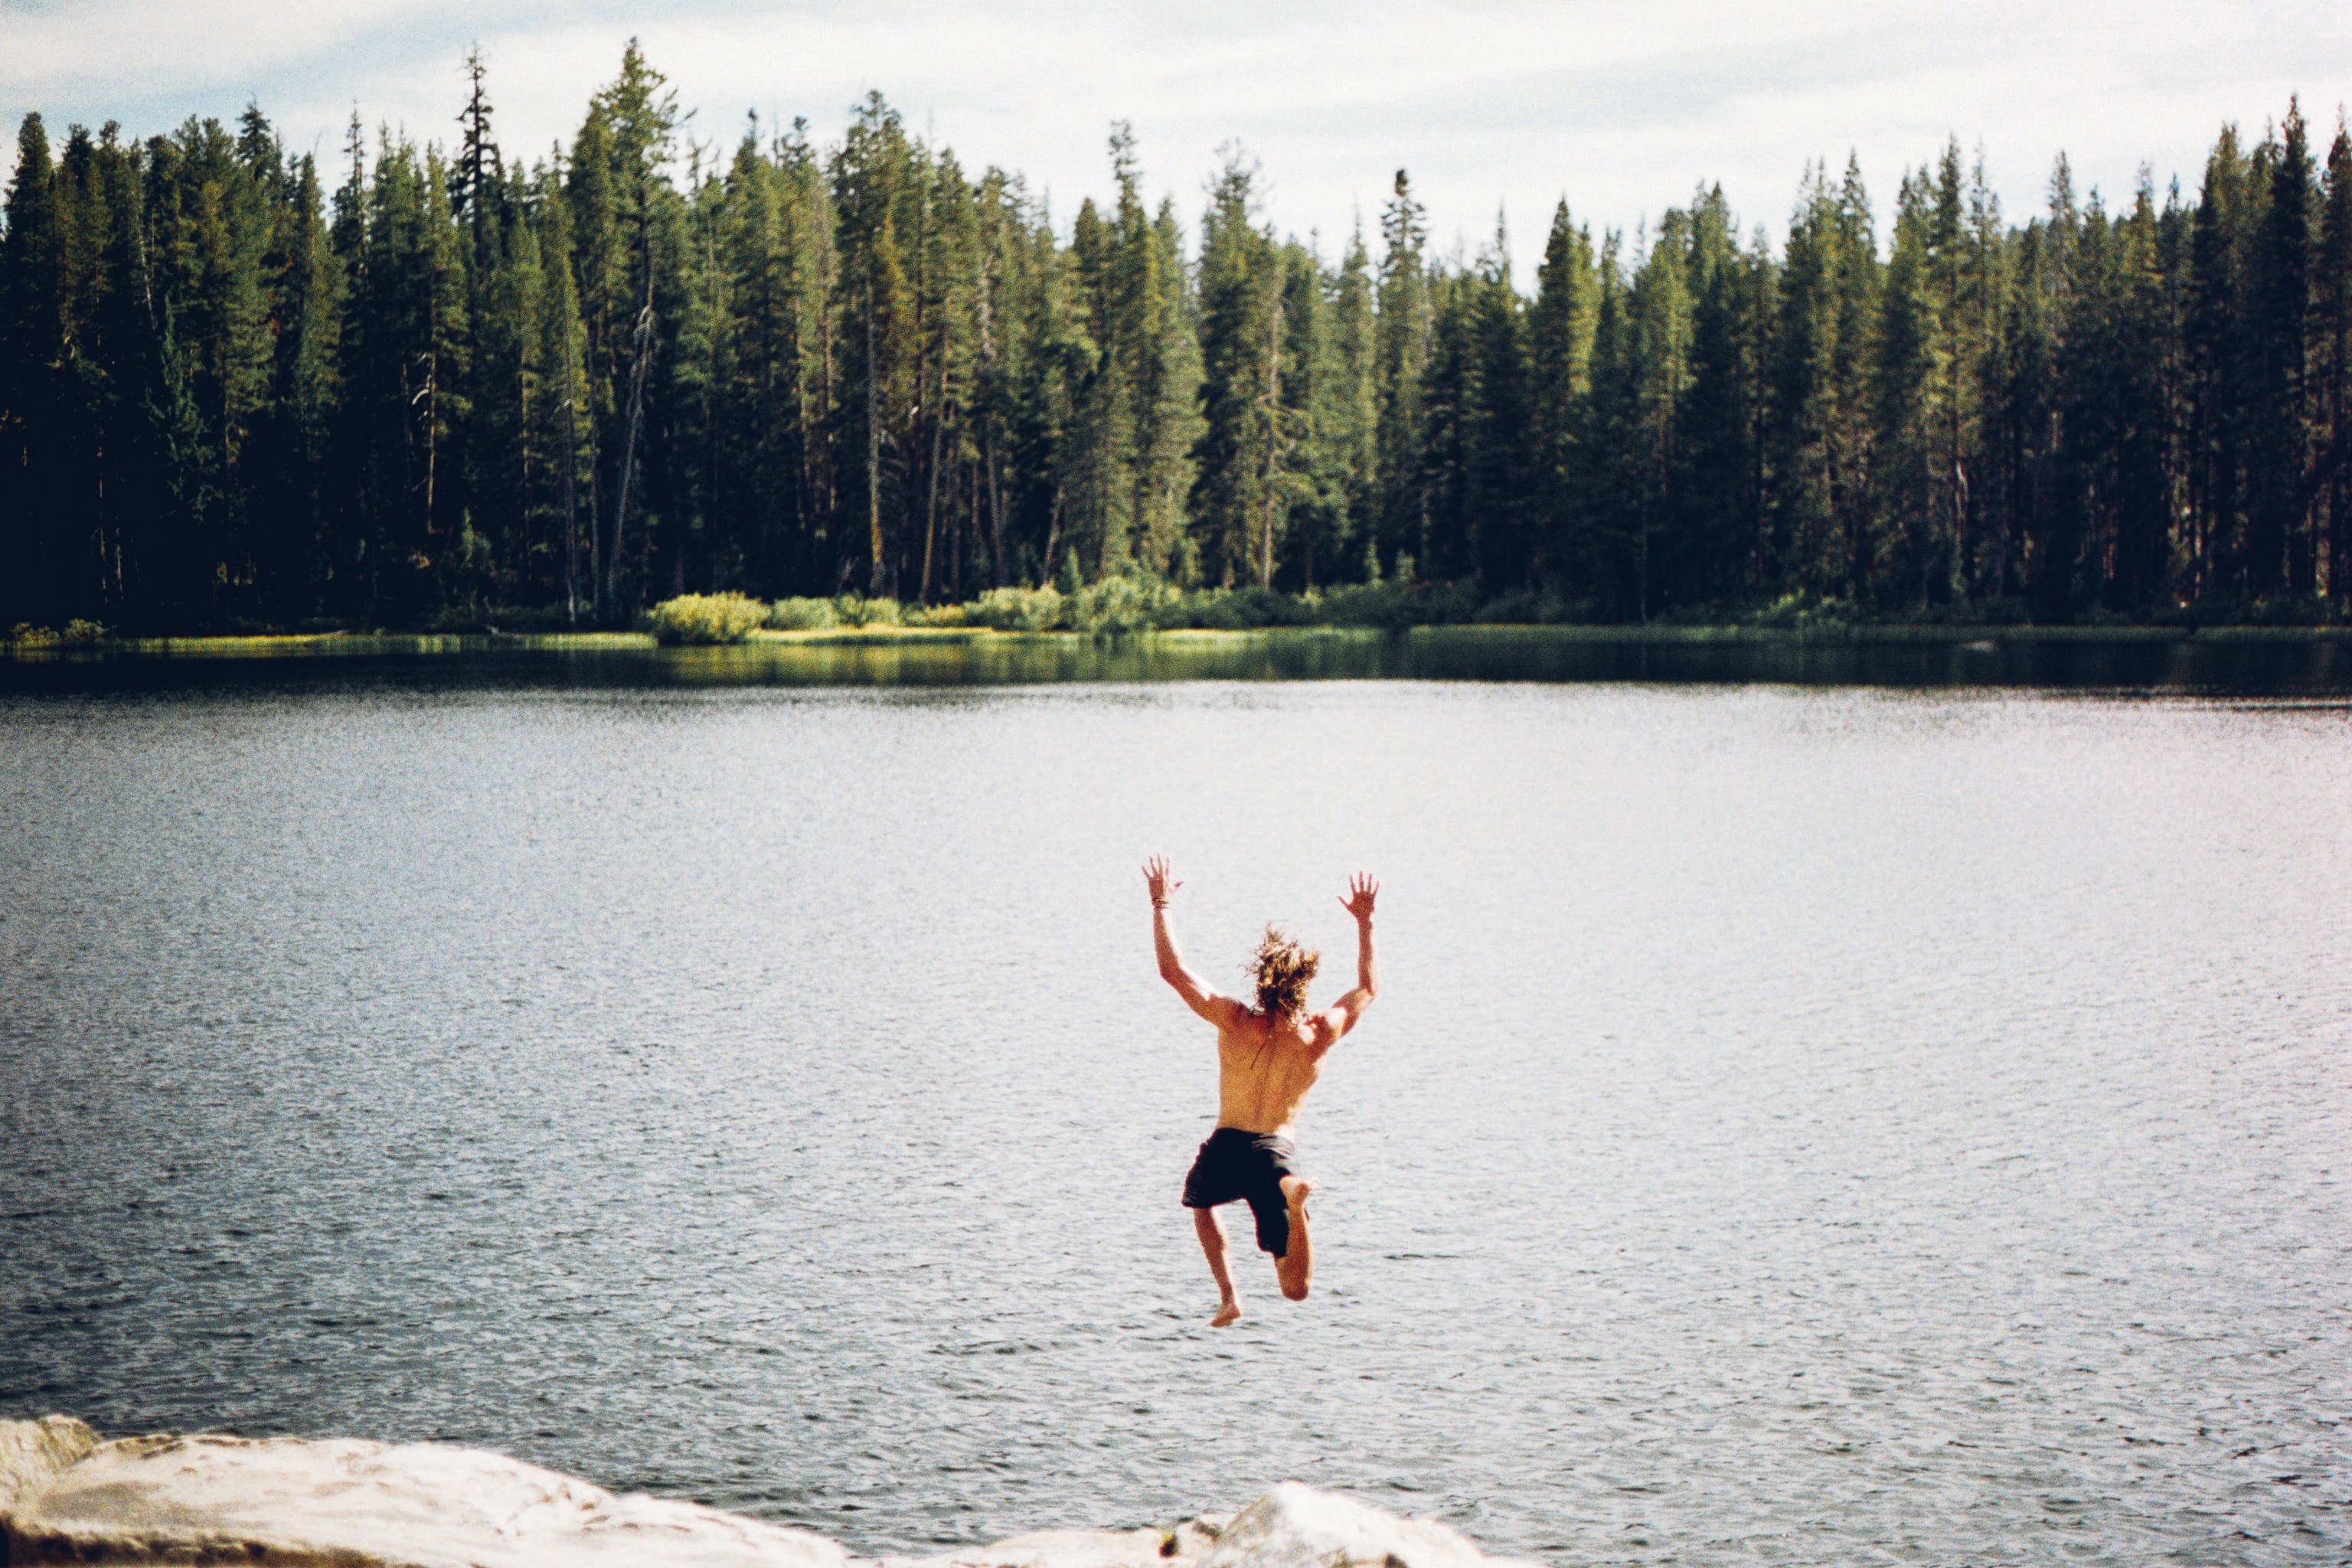
water, wilderness, mountain, lake, body of water